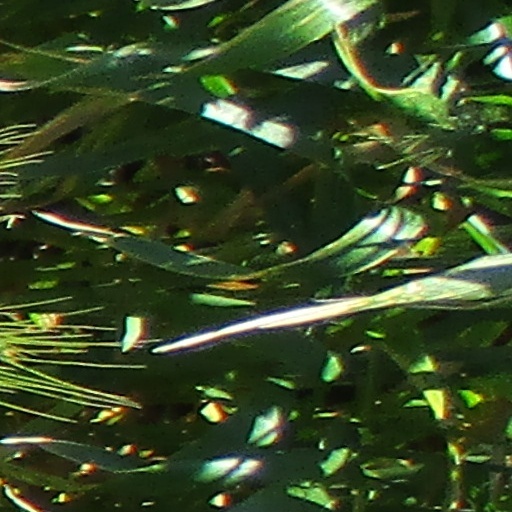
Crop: wheat